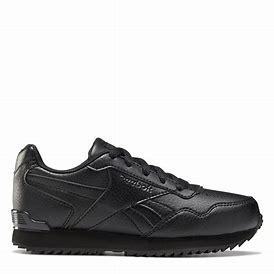
Brand: Reebok
Model: Royal Glide Ripple Clip